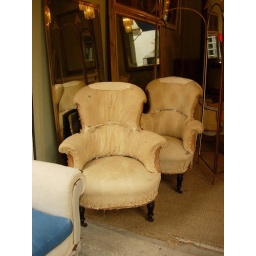
i love these chairs in their raw state - i would have bought them if i could have got them home